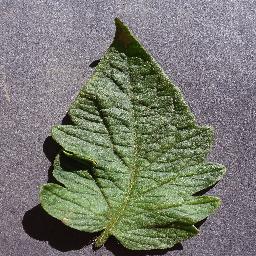
Label: Tomato___healthy